Chow Yun-fat

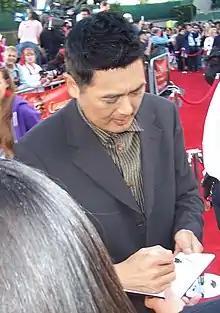
Chow Yun-fat at the premiere of "Pirates of the Caribbean: At World's End" in 2007

Although Chow continued his TV success, his goal was to become a film actor. He made his film debut in 1976 after signing an exclusive contract with Goldig Films, then the third largest film company in Hong Kong. Goldig Films, founded and solely-funded by Indonesian Chinese businessman Gouw Hiap Kian, produced and distributed over 100 movies from 1972 to 1982. However, Chow's occasional ventures into low-budget films in the 1980s after ones by Goldig were disastrous. Most of Chow's movies with Goldig Films in the 1970s achieved high gross revenues of over HK$1 million per movie, which is a better box office performance than his movies in early 1980s, such as "Modern Heroes" (江湖檔案), "Soul Ash" (灰靈), "The Bund" (上海灘), "The Bund Part 2" (上海灘續集).